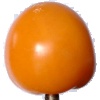
Label: Tomato Yellow 1